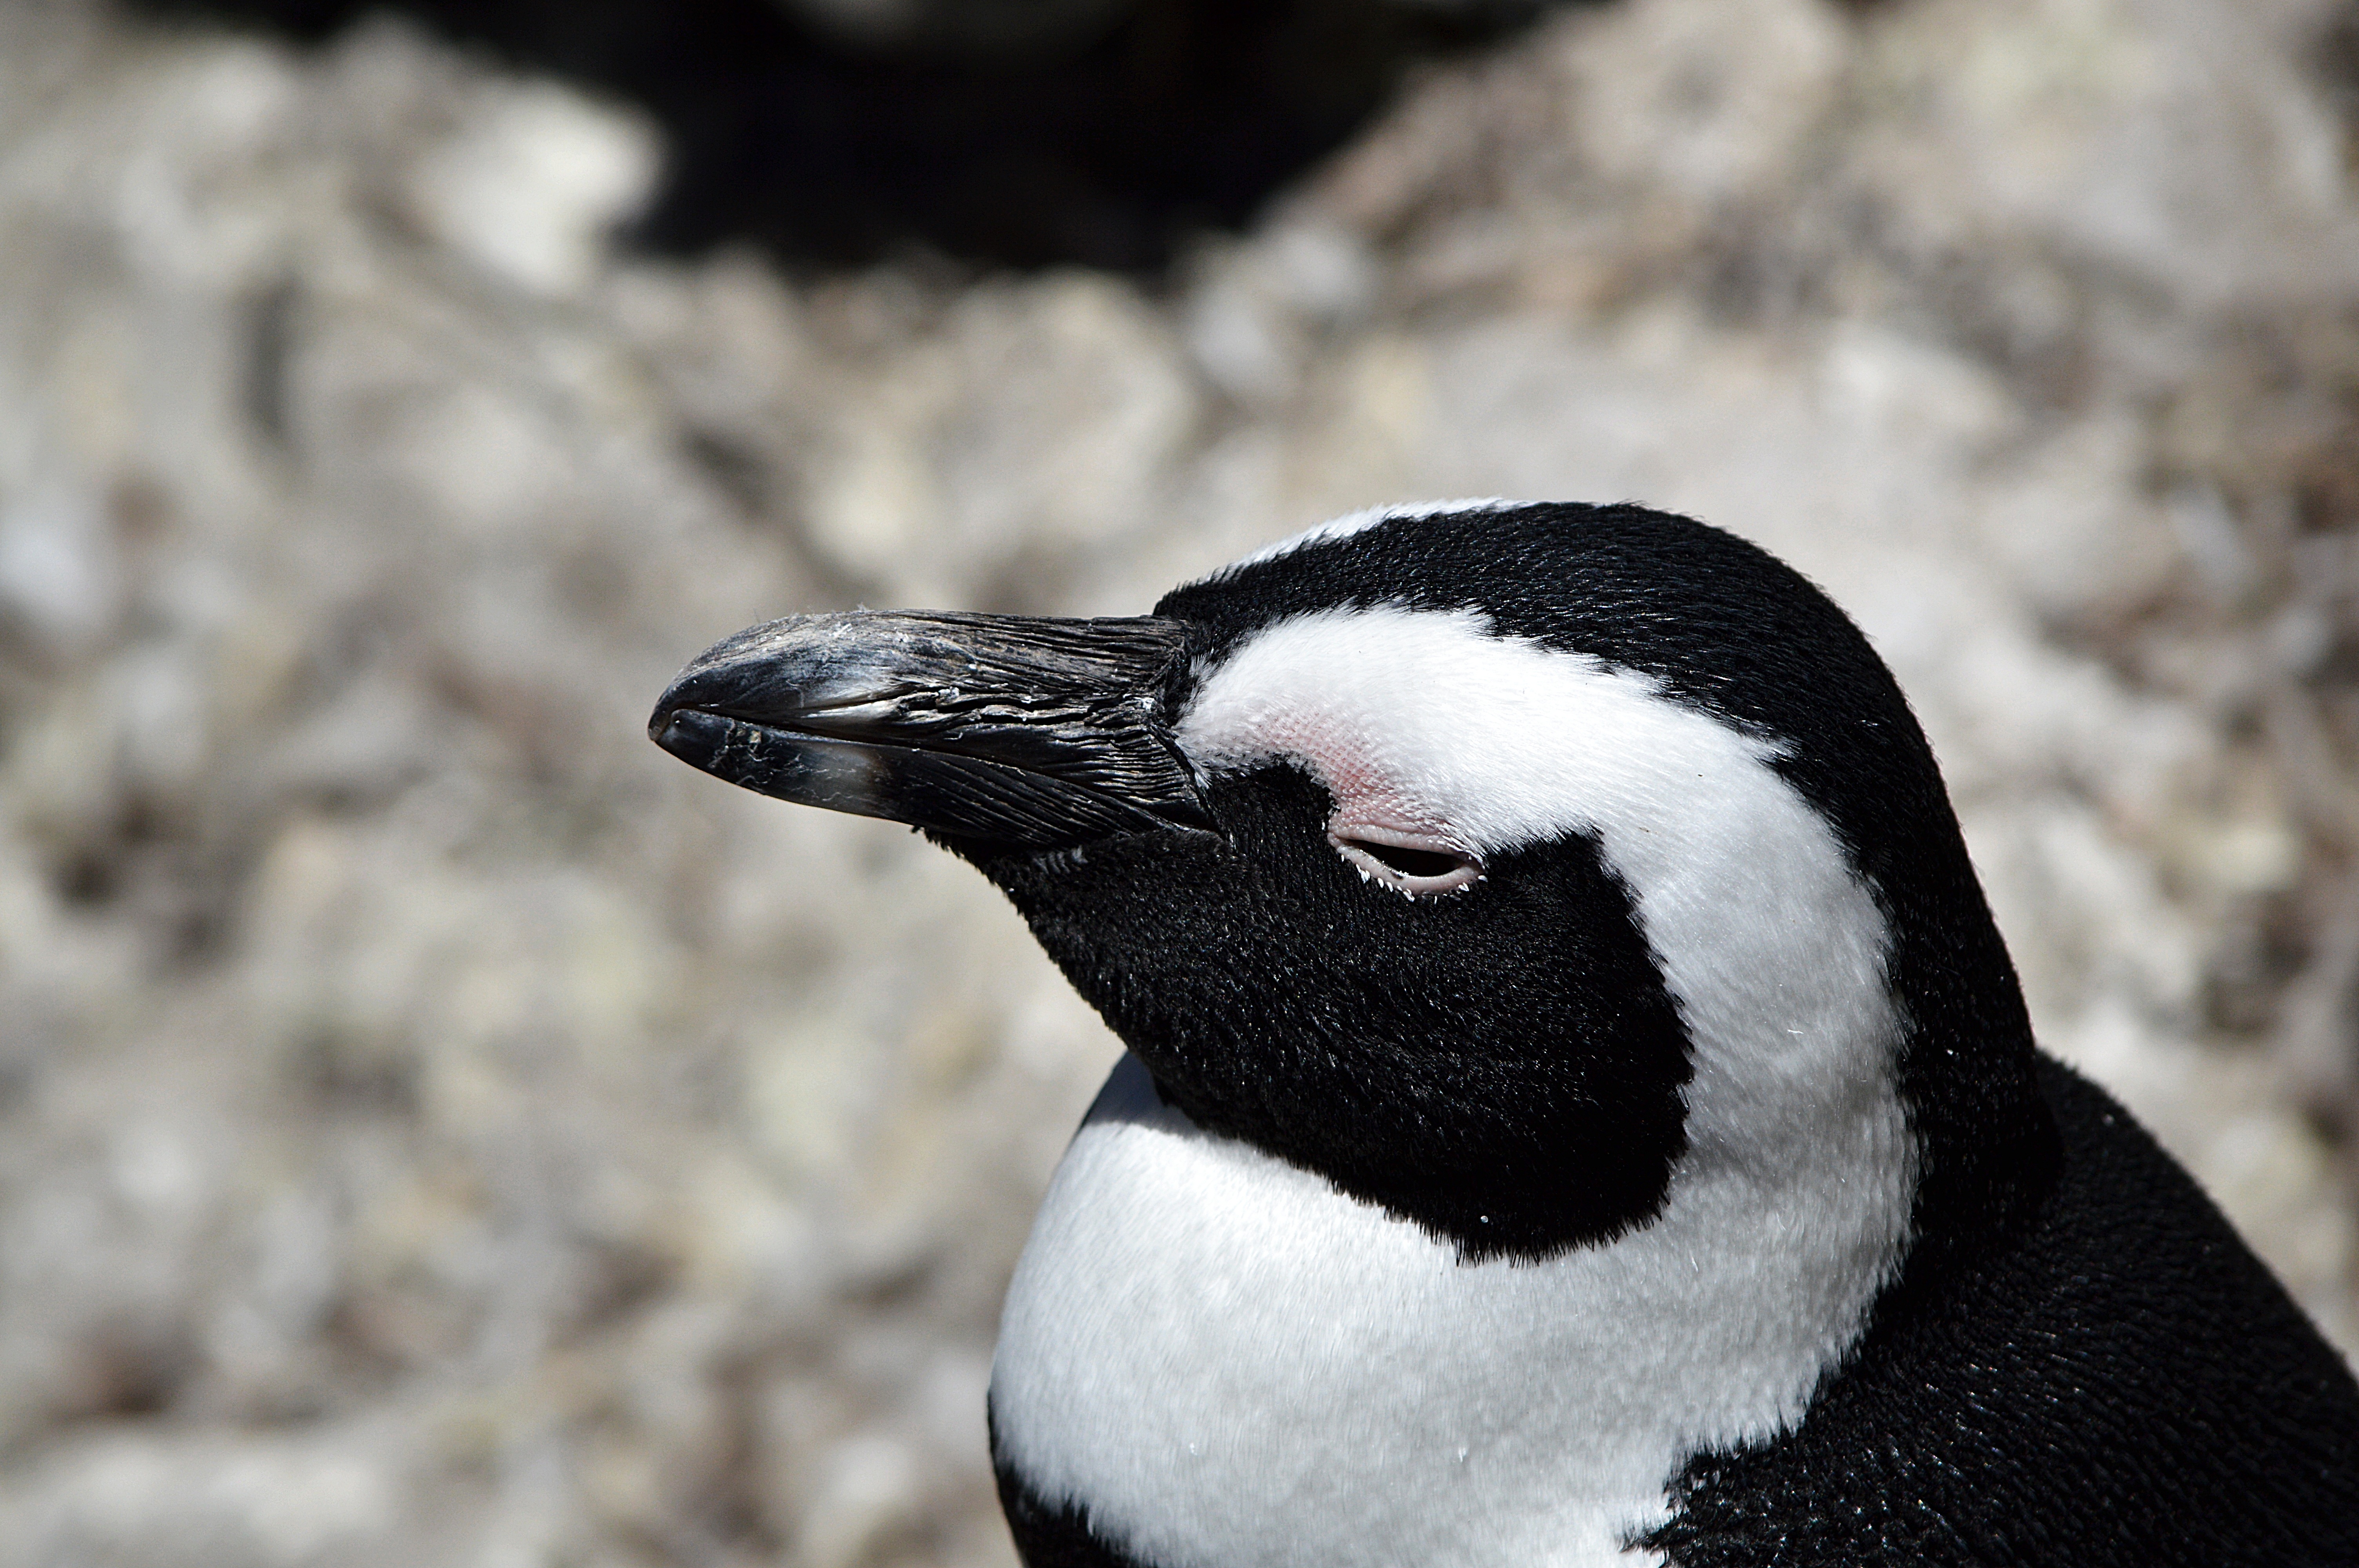
bird, wildlife, beak, sleeping, black, fauna, penguin, close up, vertebrate, magpie, flightless bird, african penguin, eurasian magpie, perching bird